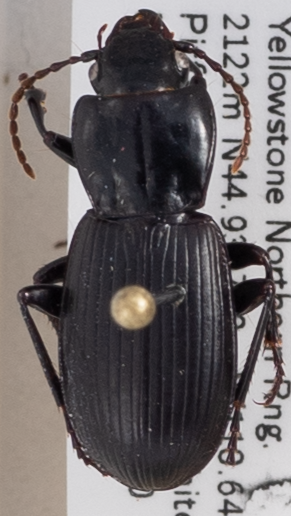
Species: Pterostichus protractus
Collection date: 2019-07-10
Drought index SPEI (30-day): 0.47
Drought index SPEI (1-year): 0.2
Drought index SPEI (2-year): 1.28